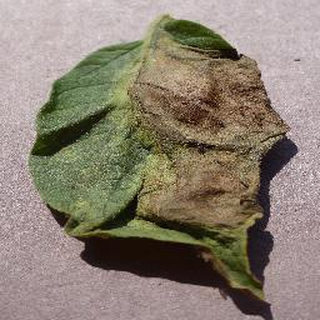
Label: potato_late_blight